2nd Red Banner Army

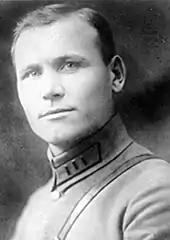
Ivan Konev, who commanded the army between 1938 and 1940

Owing to increased tensions with Japan, the 2nd Army was created in July 1938 on the Far Eastern frontiers of the Soviet Union from the 18th Rifle Corps as part of the Far Eastern Red Banner Front. It was commanded by then-"Komkor" (Corps commander) Ivan Konev. In September, the front was dissolved and its troops were split into two independent armies, which both inherited the Order of the Red Banner previously awarded to the front. The army, redesignated as the 2nd Independent Red Banner Army (2nd OKA), still under Konev's command, was headquartered at Khabarovsk and controlled troops in the oblasts of the Lower Amur, Khabarovsk, Primorsky, Sakhalin, and Kamchatka, the Jewish Autonomous Oblast, and the okrugs of Koryak and Chukotka. It was directly subordinate to the People's Commissariat of Defense and operationally controlled the Amur Red Banner Flotilla. The 2nd OKA included the 3rd, 12th, 34th, 35th, 69th, and 78th Rifle Divisions during its existence, as well as the fortified regions of De-Kastri, Lower Amur, Ust-Sungari and Blagoveshchensk.